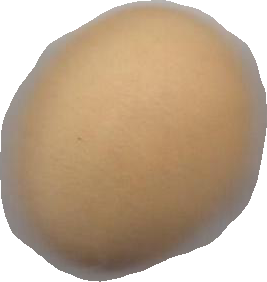
Variety: Dega